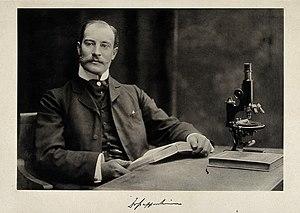
Artur Pappenheim, né le 13 décembre 1870 à Berlin et mort le 31 décembre 1916 dans la même ville, est un hématologue allemand.